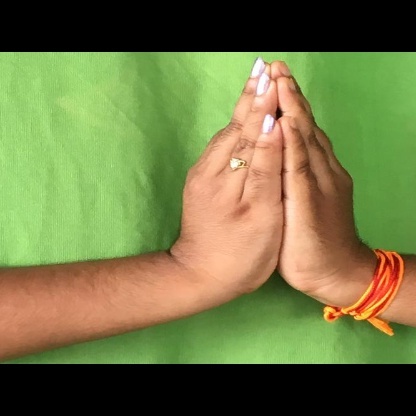
Mudra: Kapotham